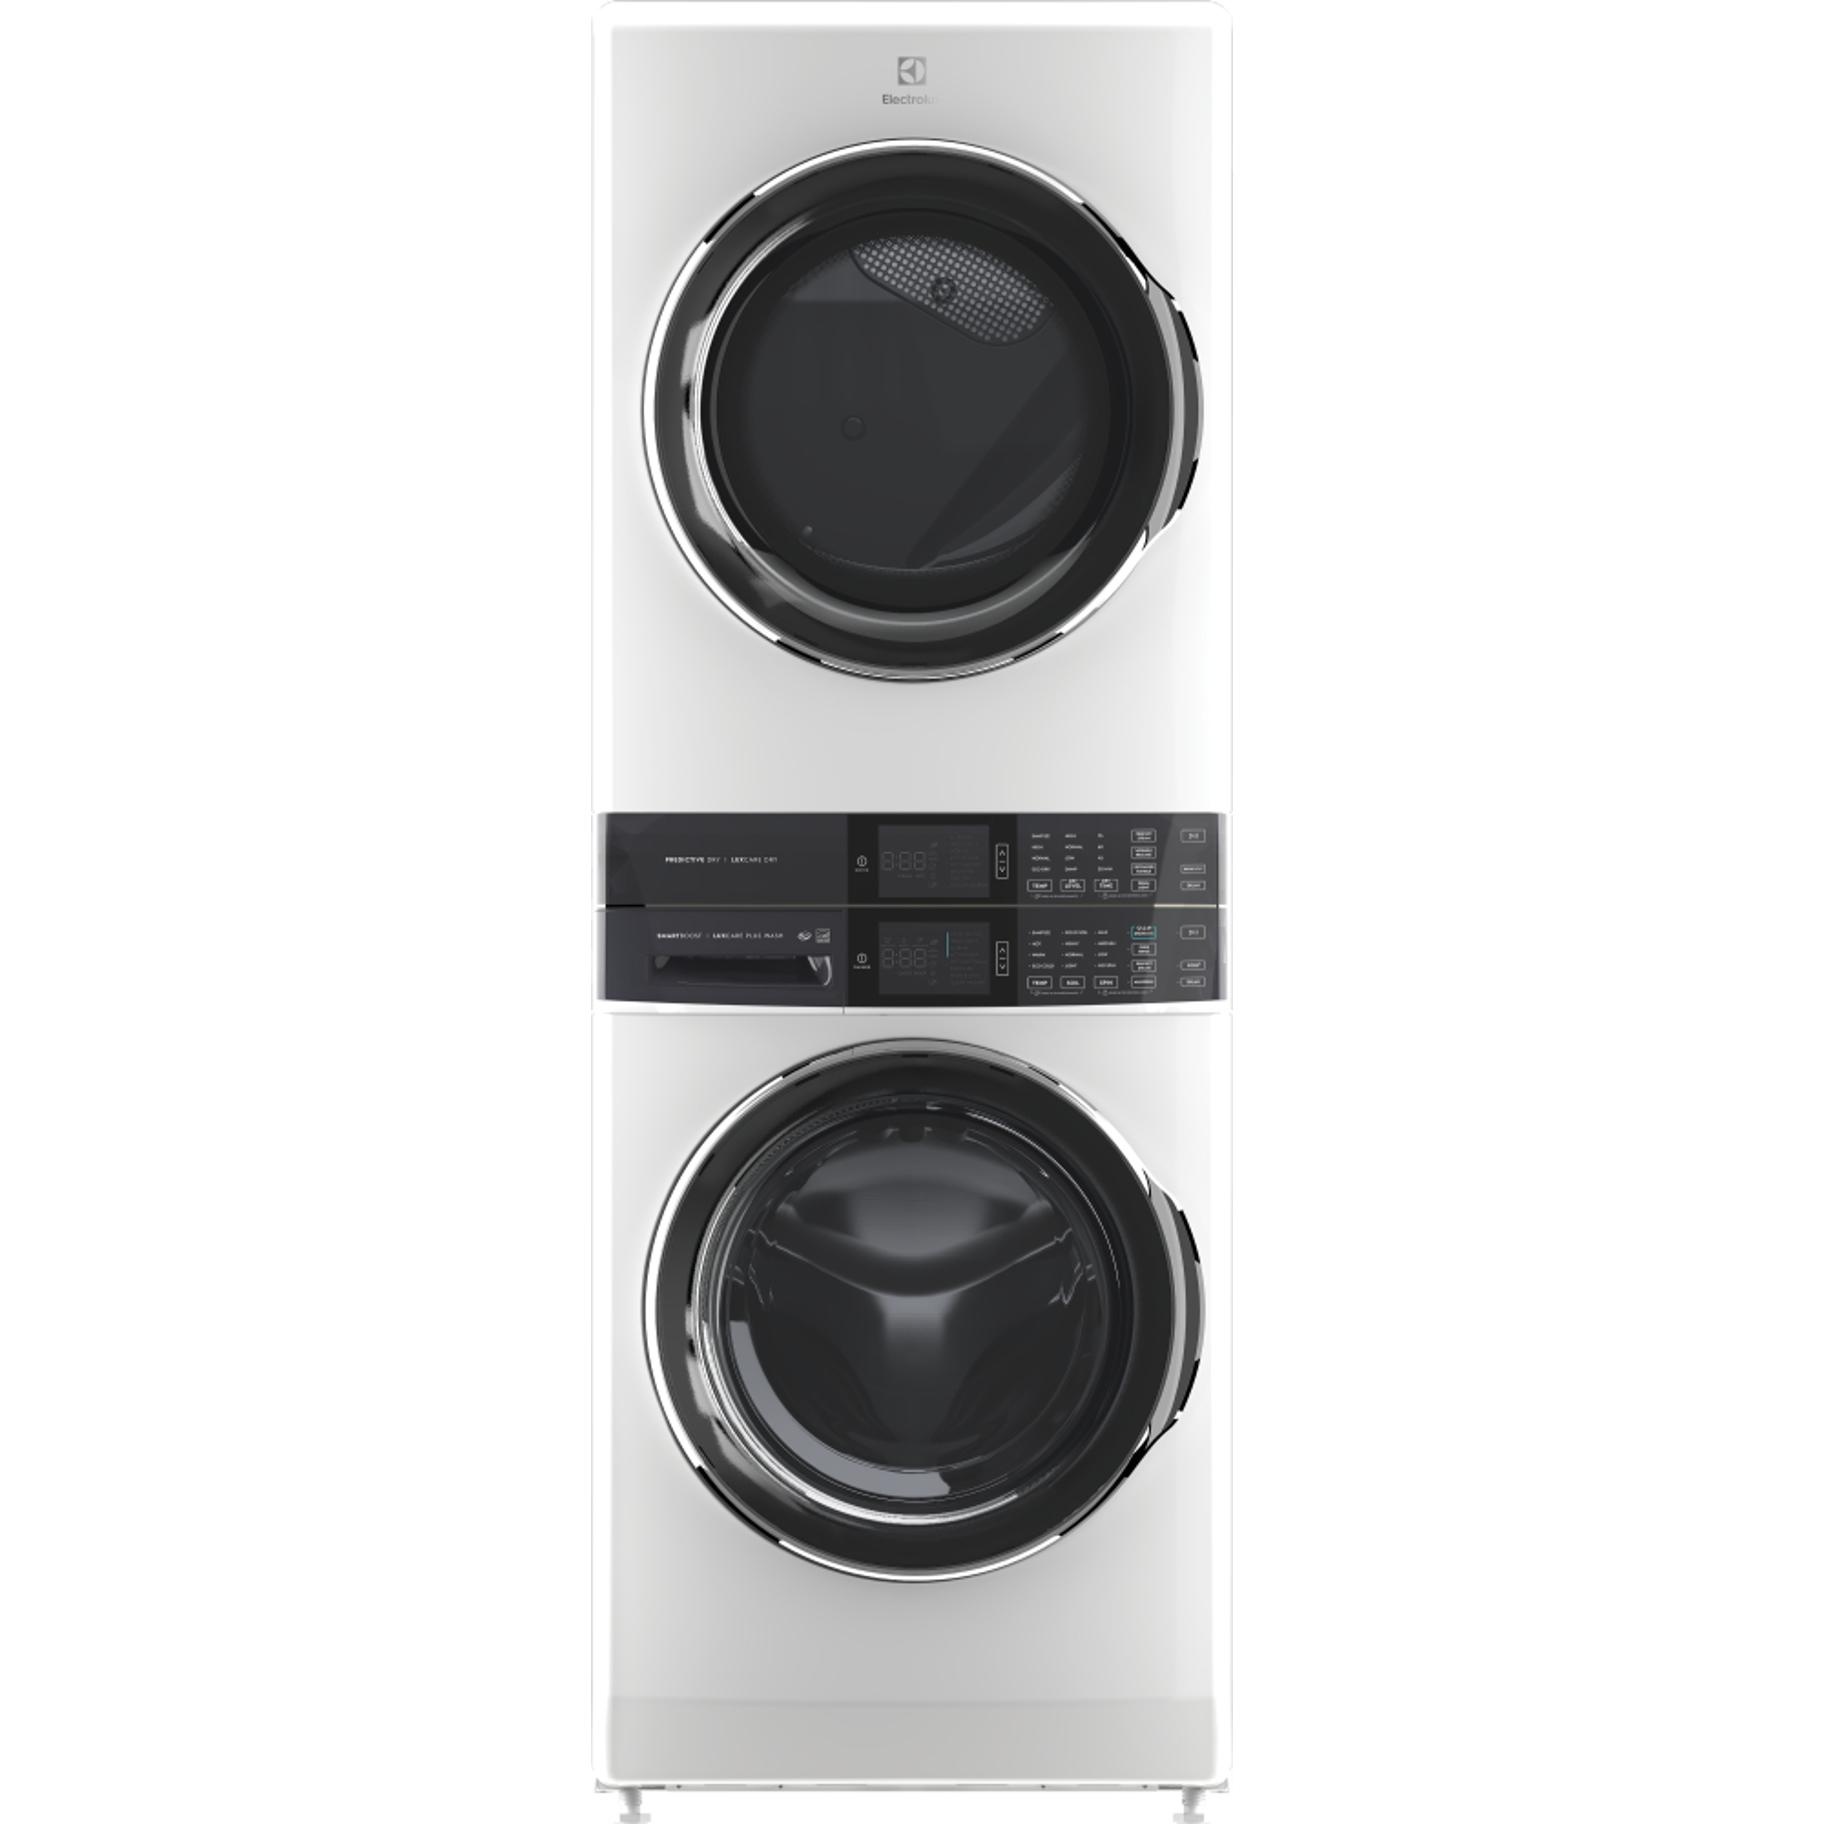
Electrolux Centre de buanderie laveuse/sécheuse superposées électrique avec LuxCare® ELTE760CAW
La tour de buanderie électrique Electrolux Laundry Tower™ à chargement frontal pleine grandeur et entièrement intégrée est dotée d’un design superposé qui prend la moitié de l’espace de plancher, libérant la salle de buanderie pour un rangement supplémentaire, le tout avec un panneau de commande facile d’accès. La laveuse offre l’élimination des taches la plus efficace avec la technologie de prémélange SmartBoost®* et la sécheuse avec LuxCare® Dry utilise un capteur d’humidité pour prévenir le séchage excessif ou insuffisant.
Brand: Electrolux
Category: Home & Garden > Household Appliances > Laundry Appliances > Laundry Combo Units > Stackable Washer-Dryer Units